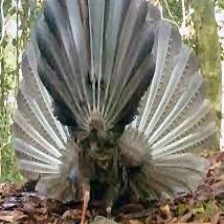
Species: GREAT ARGUS
Scientific name: ARGUSIANUS ARGU